Ghegs

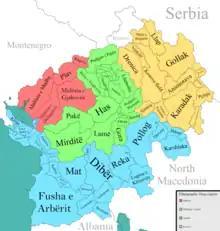
Ethnographic regions of the Ghegs

In Albania, Ghegs predominantly live north of the Shkumbin river and in areas of the mountainous north. This region is widely referred to by Albanians as Gegënia or Gegnia and as Gegëria.